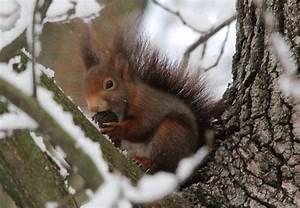
squirrel